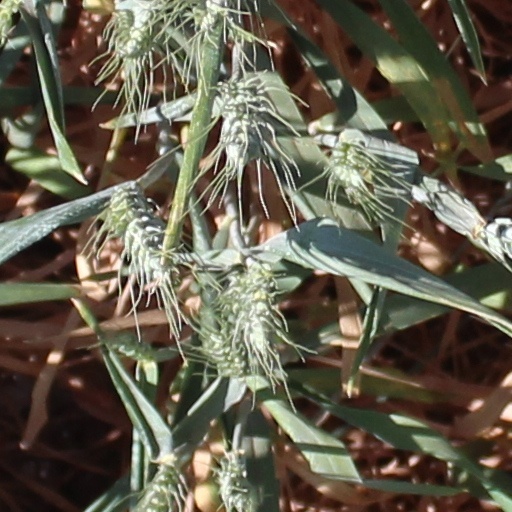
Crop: wheat